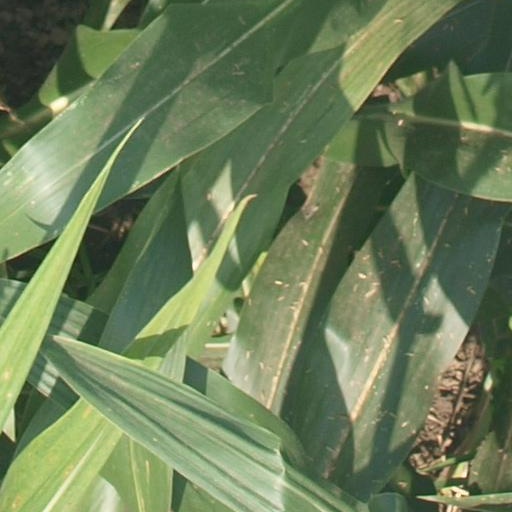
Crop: maize; corn